Doug Fister

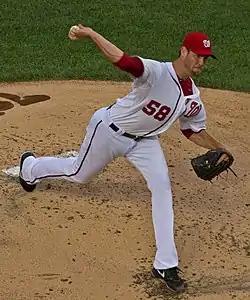
Fister with the Washington Nationals

In 2009, Fister began the season with the Double-A West Tenn Diamond Jaxx for the third time in his career. However, he was later promoted to the Triple-A Tacoma Rainiers, and eventually the Seattle Mariners.